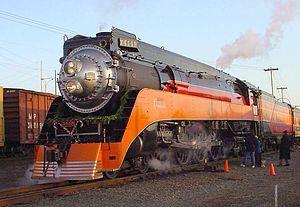
La société Lima Locomotive Works a été une société américaine de construction de matériels ferroviaires de 1877 à 1958, notamment connu pour les locomotives Shay pour les chemins de fer forestiers et miniers d'Amérique et les 141 R de la SNCF.